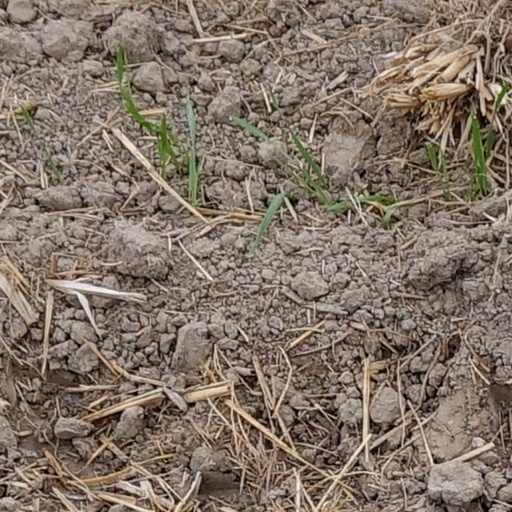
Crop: wheat